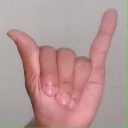
अक्षर: य